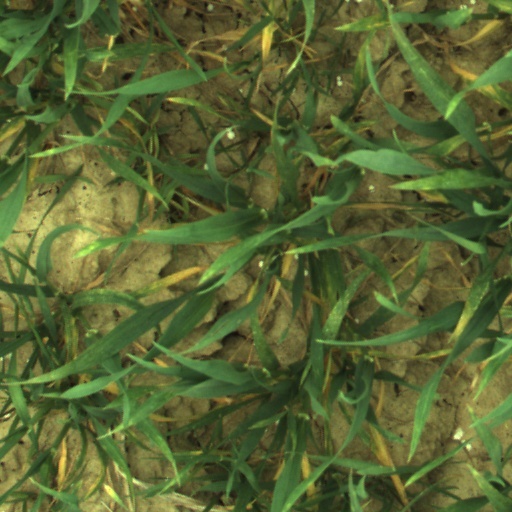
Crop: wheat